Cilada.com

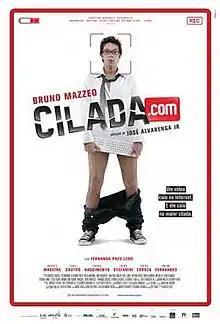
Film poster

Cilada.com is a 2011 Brazilian comedy film directed by José Alvarenga Jr. and starring Bruno Mazzeo, who also co-wrote the screenplay. Inspired by the sitcom "Cilada" which also starred Mazzeo, it was released on 8 July 2011 in Brazil. Earning over $14.5 million, "Cilada.com" is the highest-grossing Brazilian film of 2011. However, it did not reach the year's top fifteen highest grossing films overall in the country.